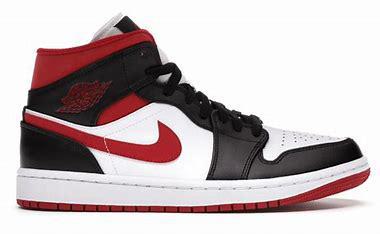
Brand: Jordan
Model: kg Air Jordan 1 Mid